Mineirinho

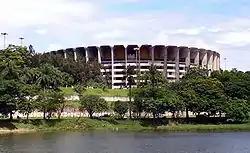
Mineirinho, seen from the Pampulha lagoon

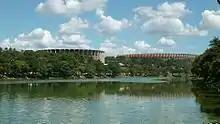
The indoor arena (left) next to Mineirão Stadium in 2011.

Mineirinho Arena (officially Estádio Jornalista Felipe Drummond), sometimes called just Mineirinho, is the biggest indoor sporting arena in Brazil. Located in Belo Horizonte, Brazil, the arena holds 25,000 people.